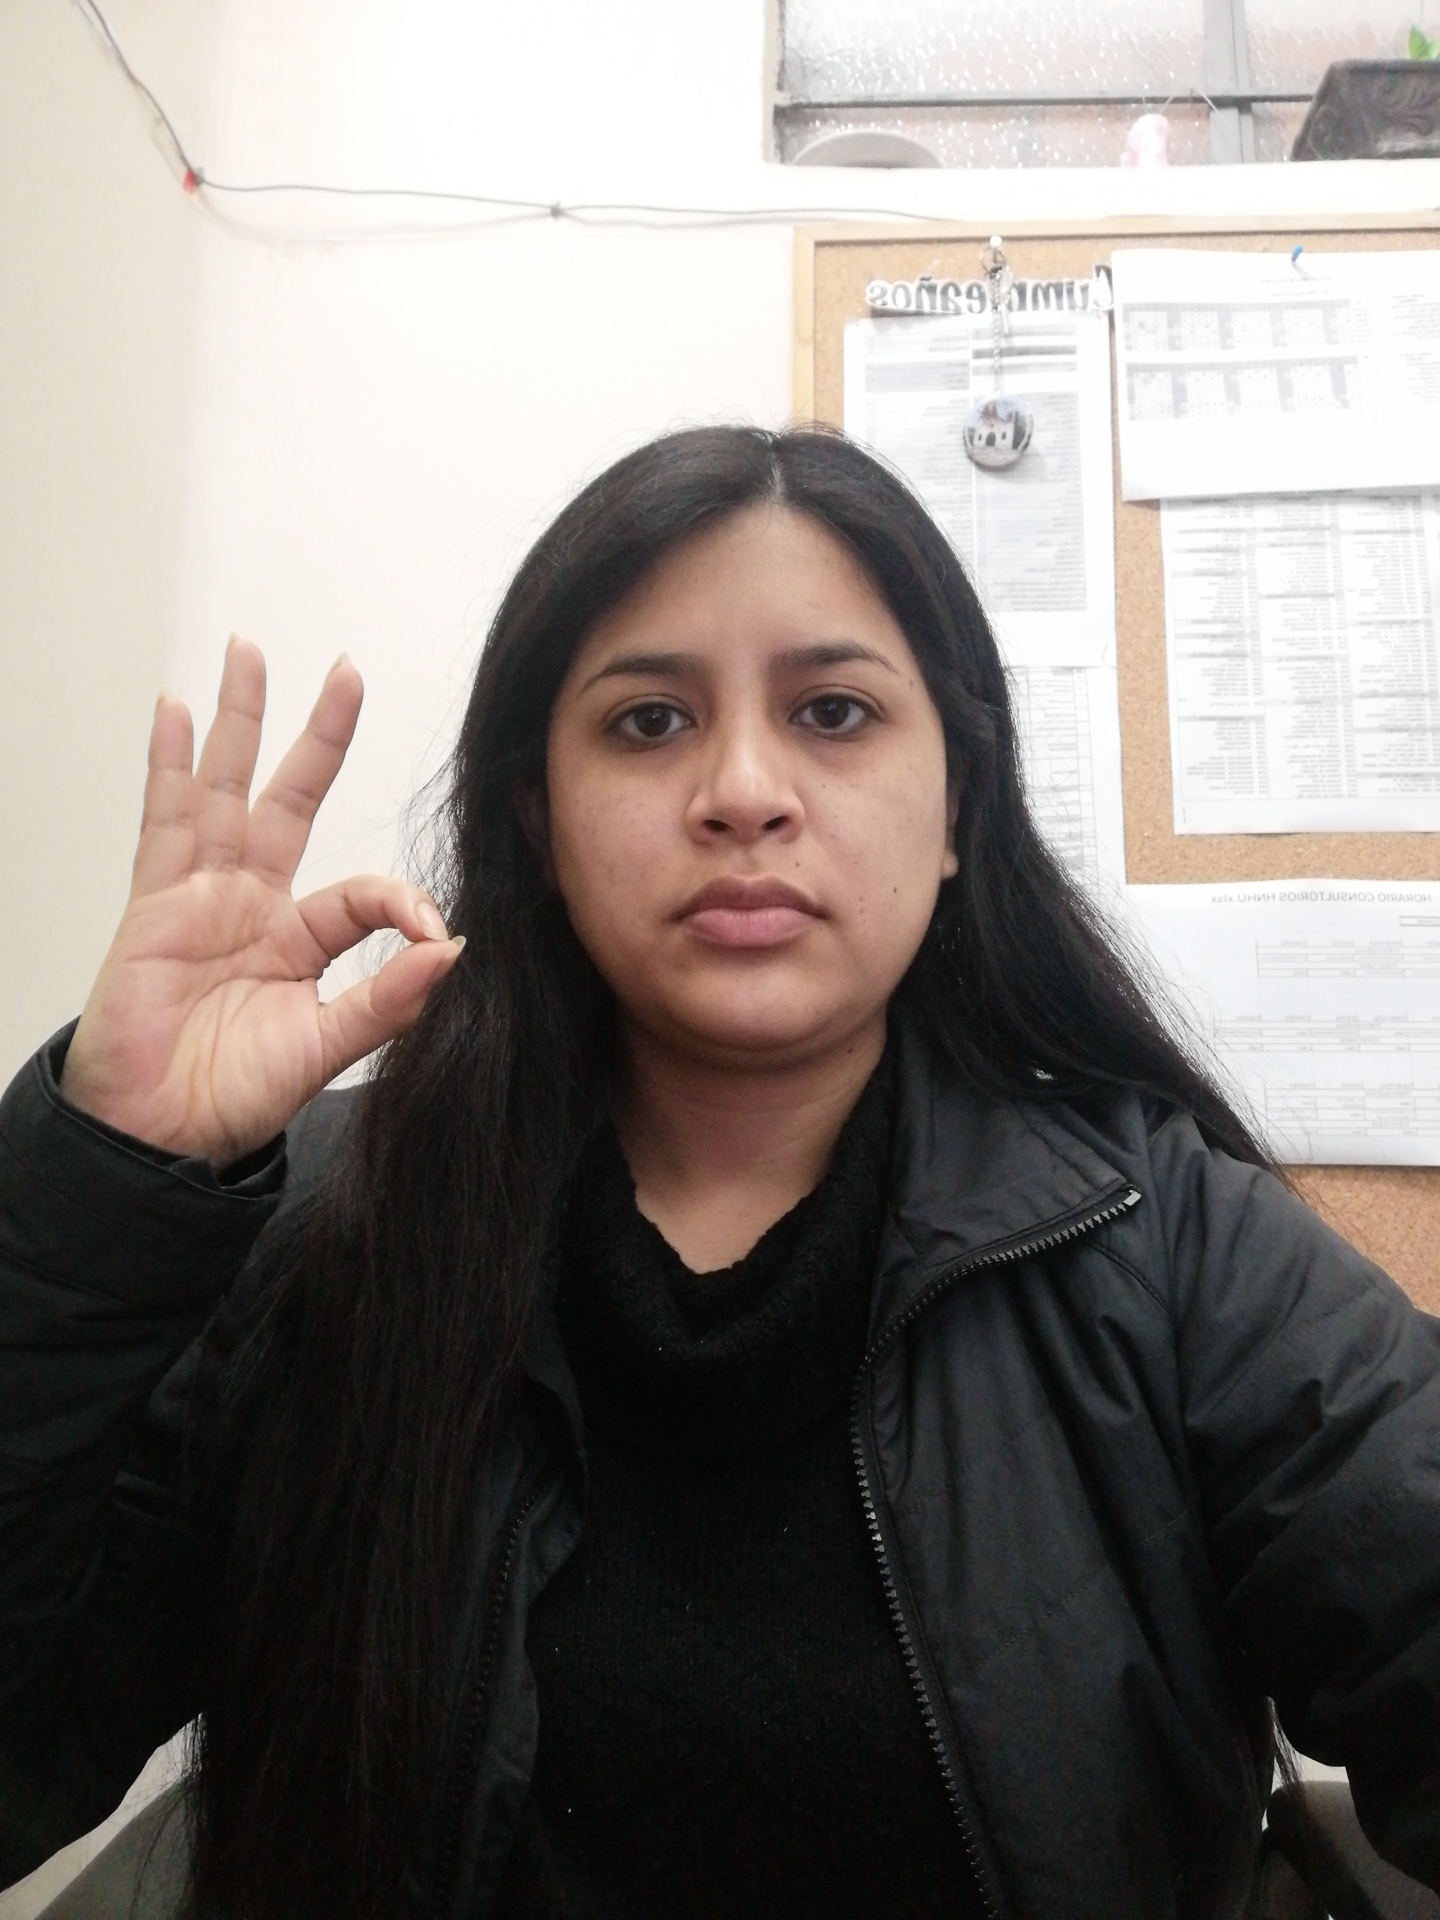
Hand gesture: ok